Colony of Jamaica

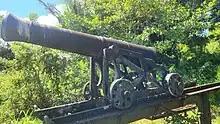
Cannon at Fort Haldane

In that revolt, Tacky, an enslaved Akan man forced to work as slave overseer on the Frontier plantation in Saint Mary Parish, led a group of enslaved Africans in taking over the Frontier and Trinity plantations while killing their enslavers. They then marched to the storeroom at Fort Haldane, where the munitions to defend the town of Port Maria were kept. After killing the storekeeper, Tacky and his men stole nearly 4 barrels of gunpowder and 40 firearms with shot, before marching on to overrun the plantations at Heywood Hall and Esher.